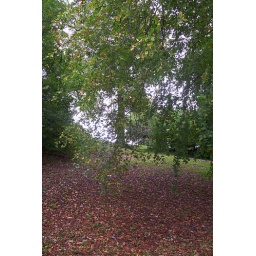
How strange green leaved trees surrounded by a russet carpet